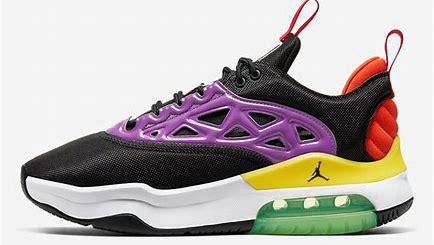
Brand: Jordan
Model: Max 200